Medical privacy

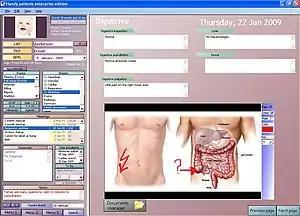
Sample view of an electronic health record in action.

Electronic medical records are a more efficient way of storing medical information, yet there are many negative aspects of this type of filing system as well. Hospitals are willing to adopt this type of filing system only if they are able to ensure that the private information of their patients is sufficiently protected.